Prussian P 8

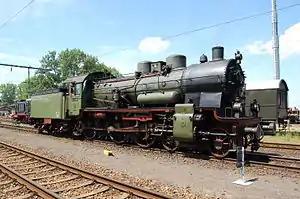
Prussian P 8 in state railway livery

The Prussian Class P 8 of the Prussian state railways (DRG Class 38.10-40 of the Deutsche Reichsbahn) was a 4-6-0 steam locomotive built from 1906 to 1923 by the Berliner Maschinenbau (previously Schwartzkopff) and twelve other German factories. The design was created by Robert Garbe. It was intended as a successor to the Prussian P 6, which was regarded as unsatisfactory.